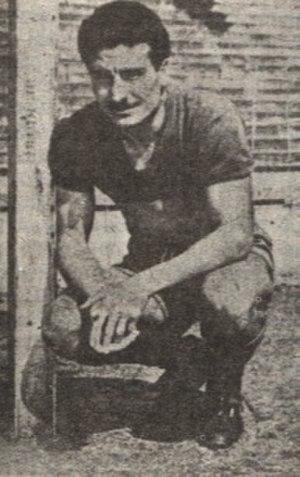
Juan Francisco Lombardo est un footballeur argentin né le 11 juin 1925 à Mendoza et mort le 24 mai 2012. Il évoluait au poste de défenseur.